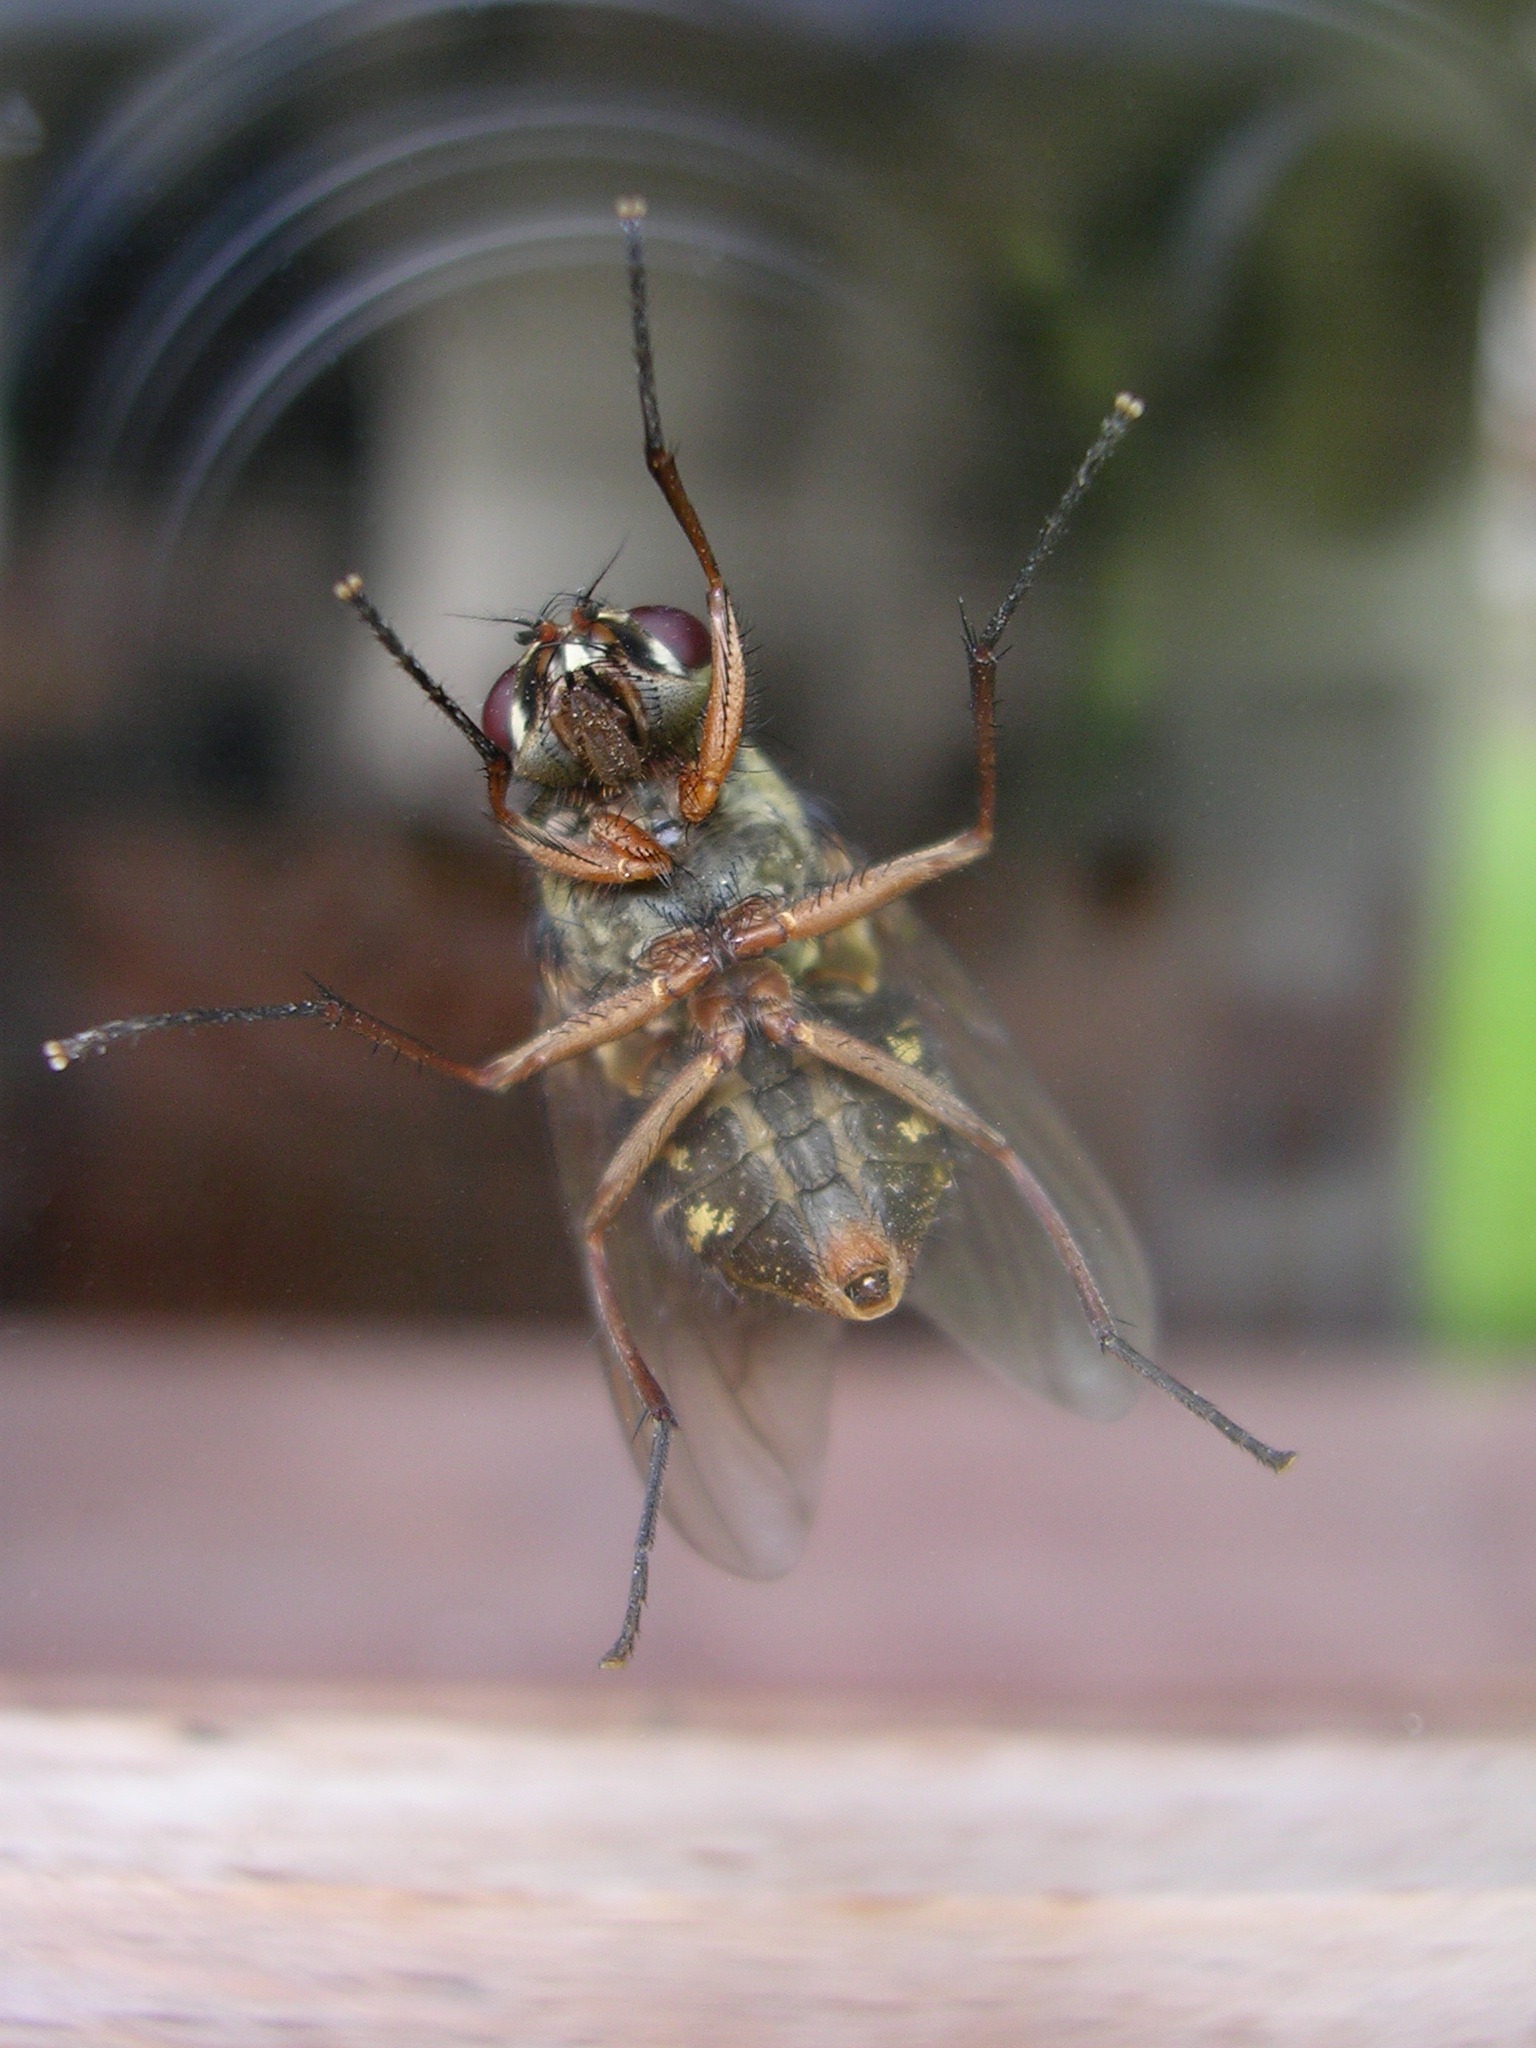
hair, photography, window, fly, green, reflection, insect, small, brown, door, fauna, invertebrate, close up, transparent, legs, wings, mirror, tiny, hairs, fine, macro photography, arthropod, feeler, sensors